Mercedes Allison Bates

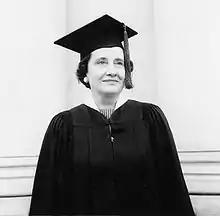
Mercedes Bates at Oregon State University, 1969

Mercedes Allison Bates (September 14, 1915 – August 16, 1997) was an American magazine editor and businesswoman who was most famous for her involvement in General Mills, specifically as the director of the Betty Crocker division.